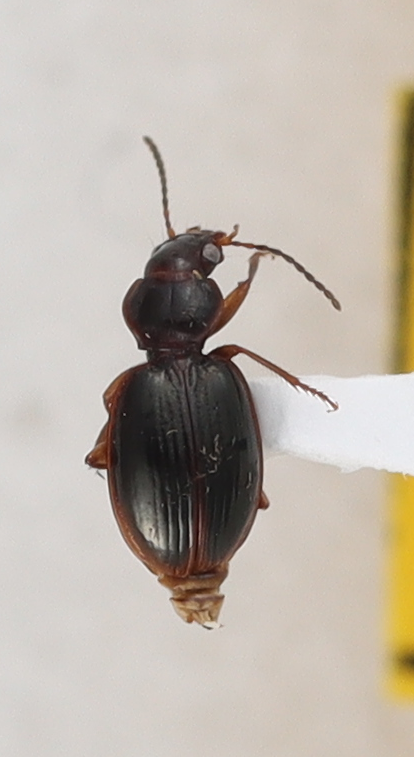
Scientific name: Mecyclothorax konanus
Plot: 14
Trap: W
Collected: 20240828